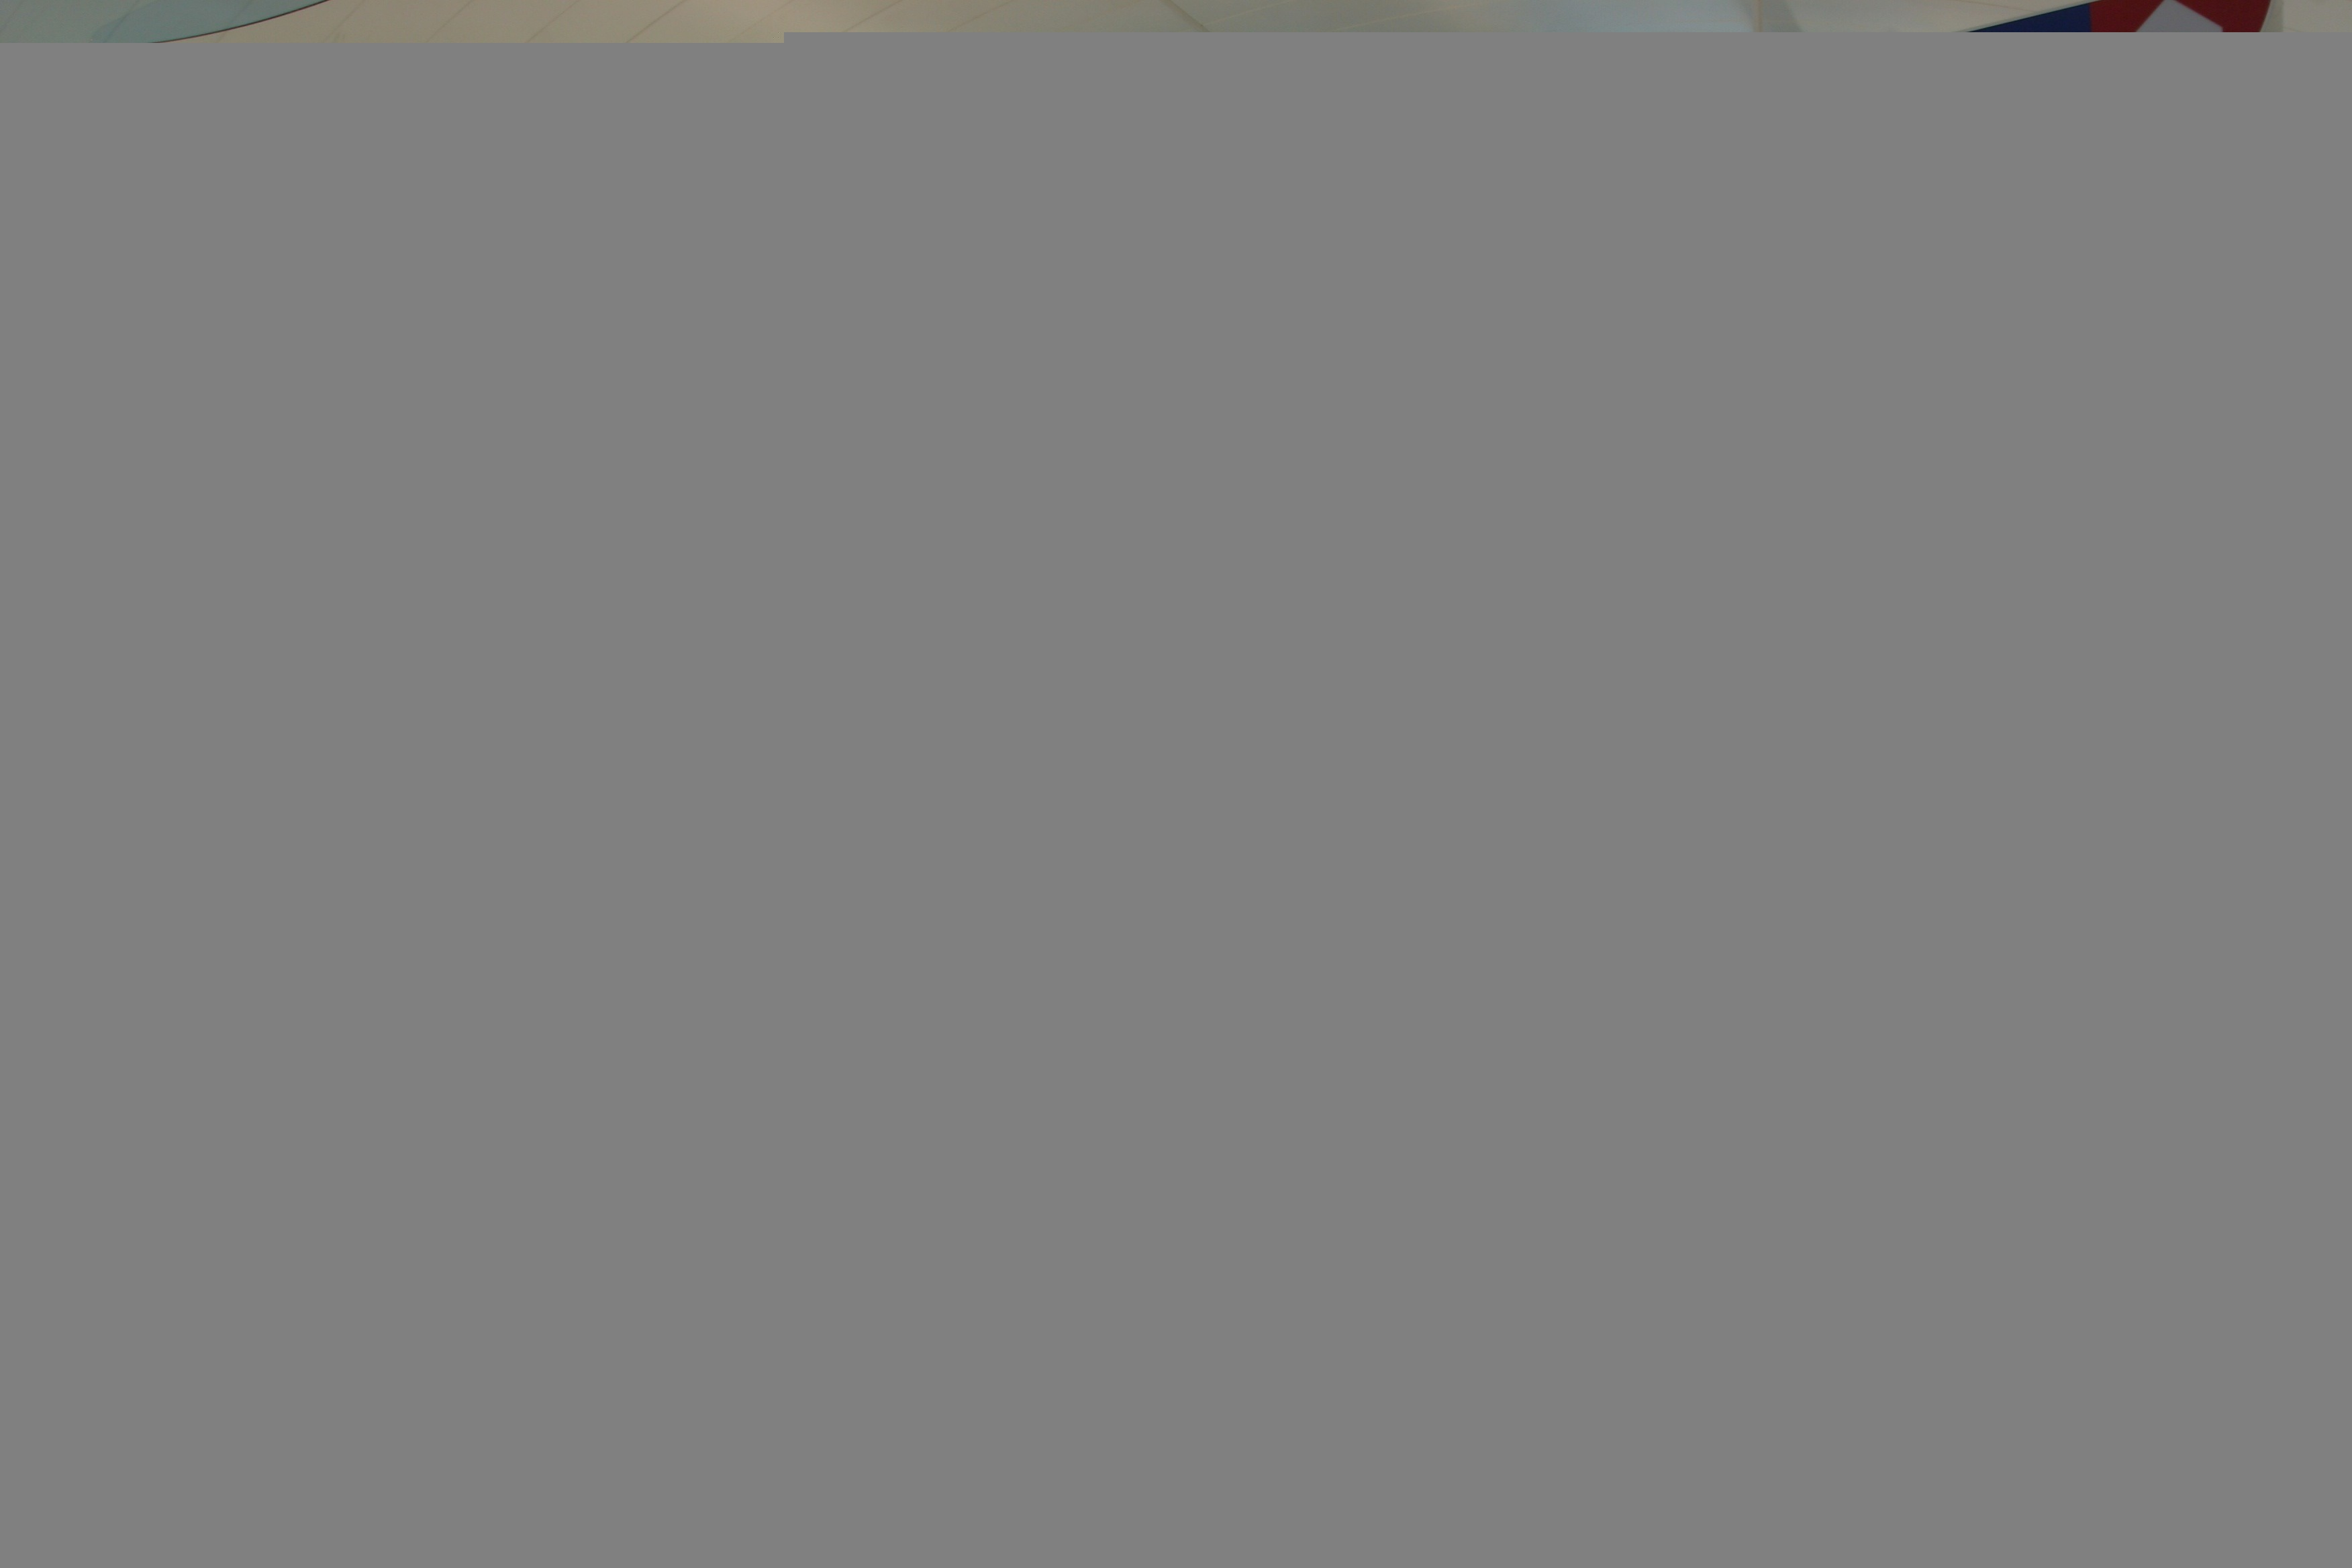
architecture, interior, building, walkway, metro, transportation, line, station, terrain, brand, font, inside, lights, text, benches, depot, bulgaria, screenshot, mass transit